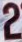
Number: 2